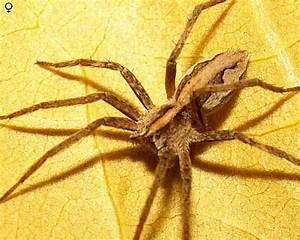
spider